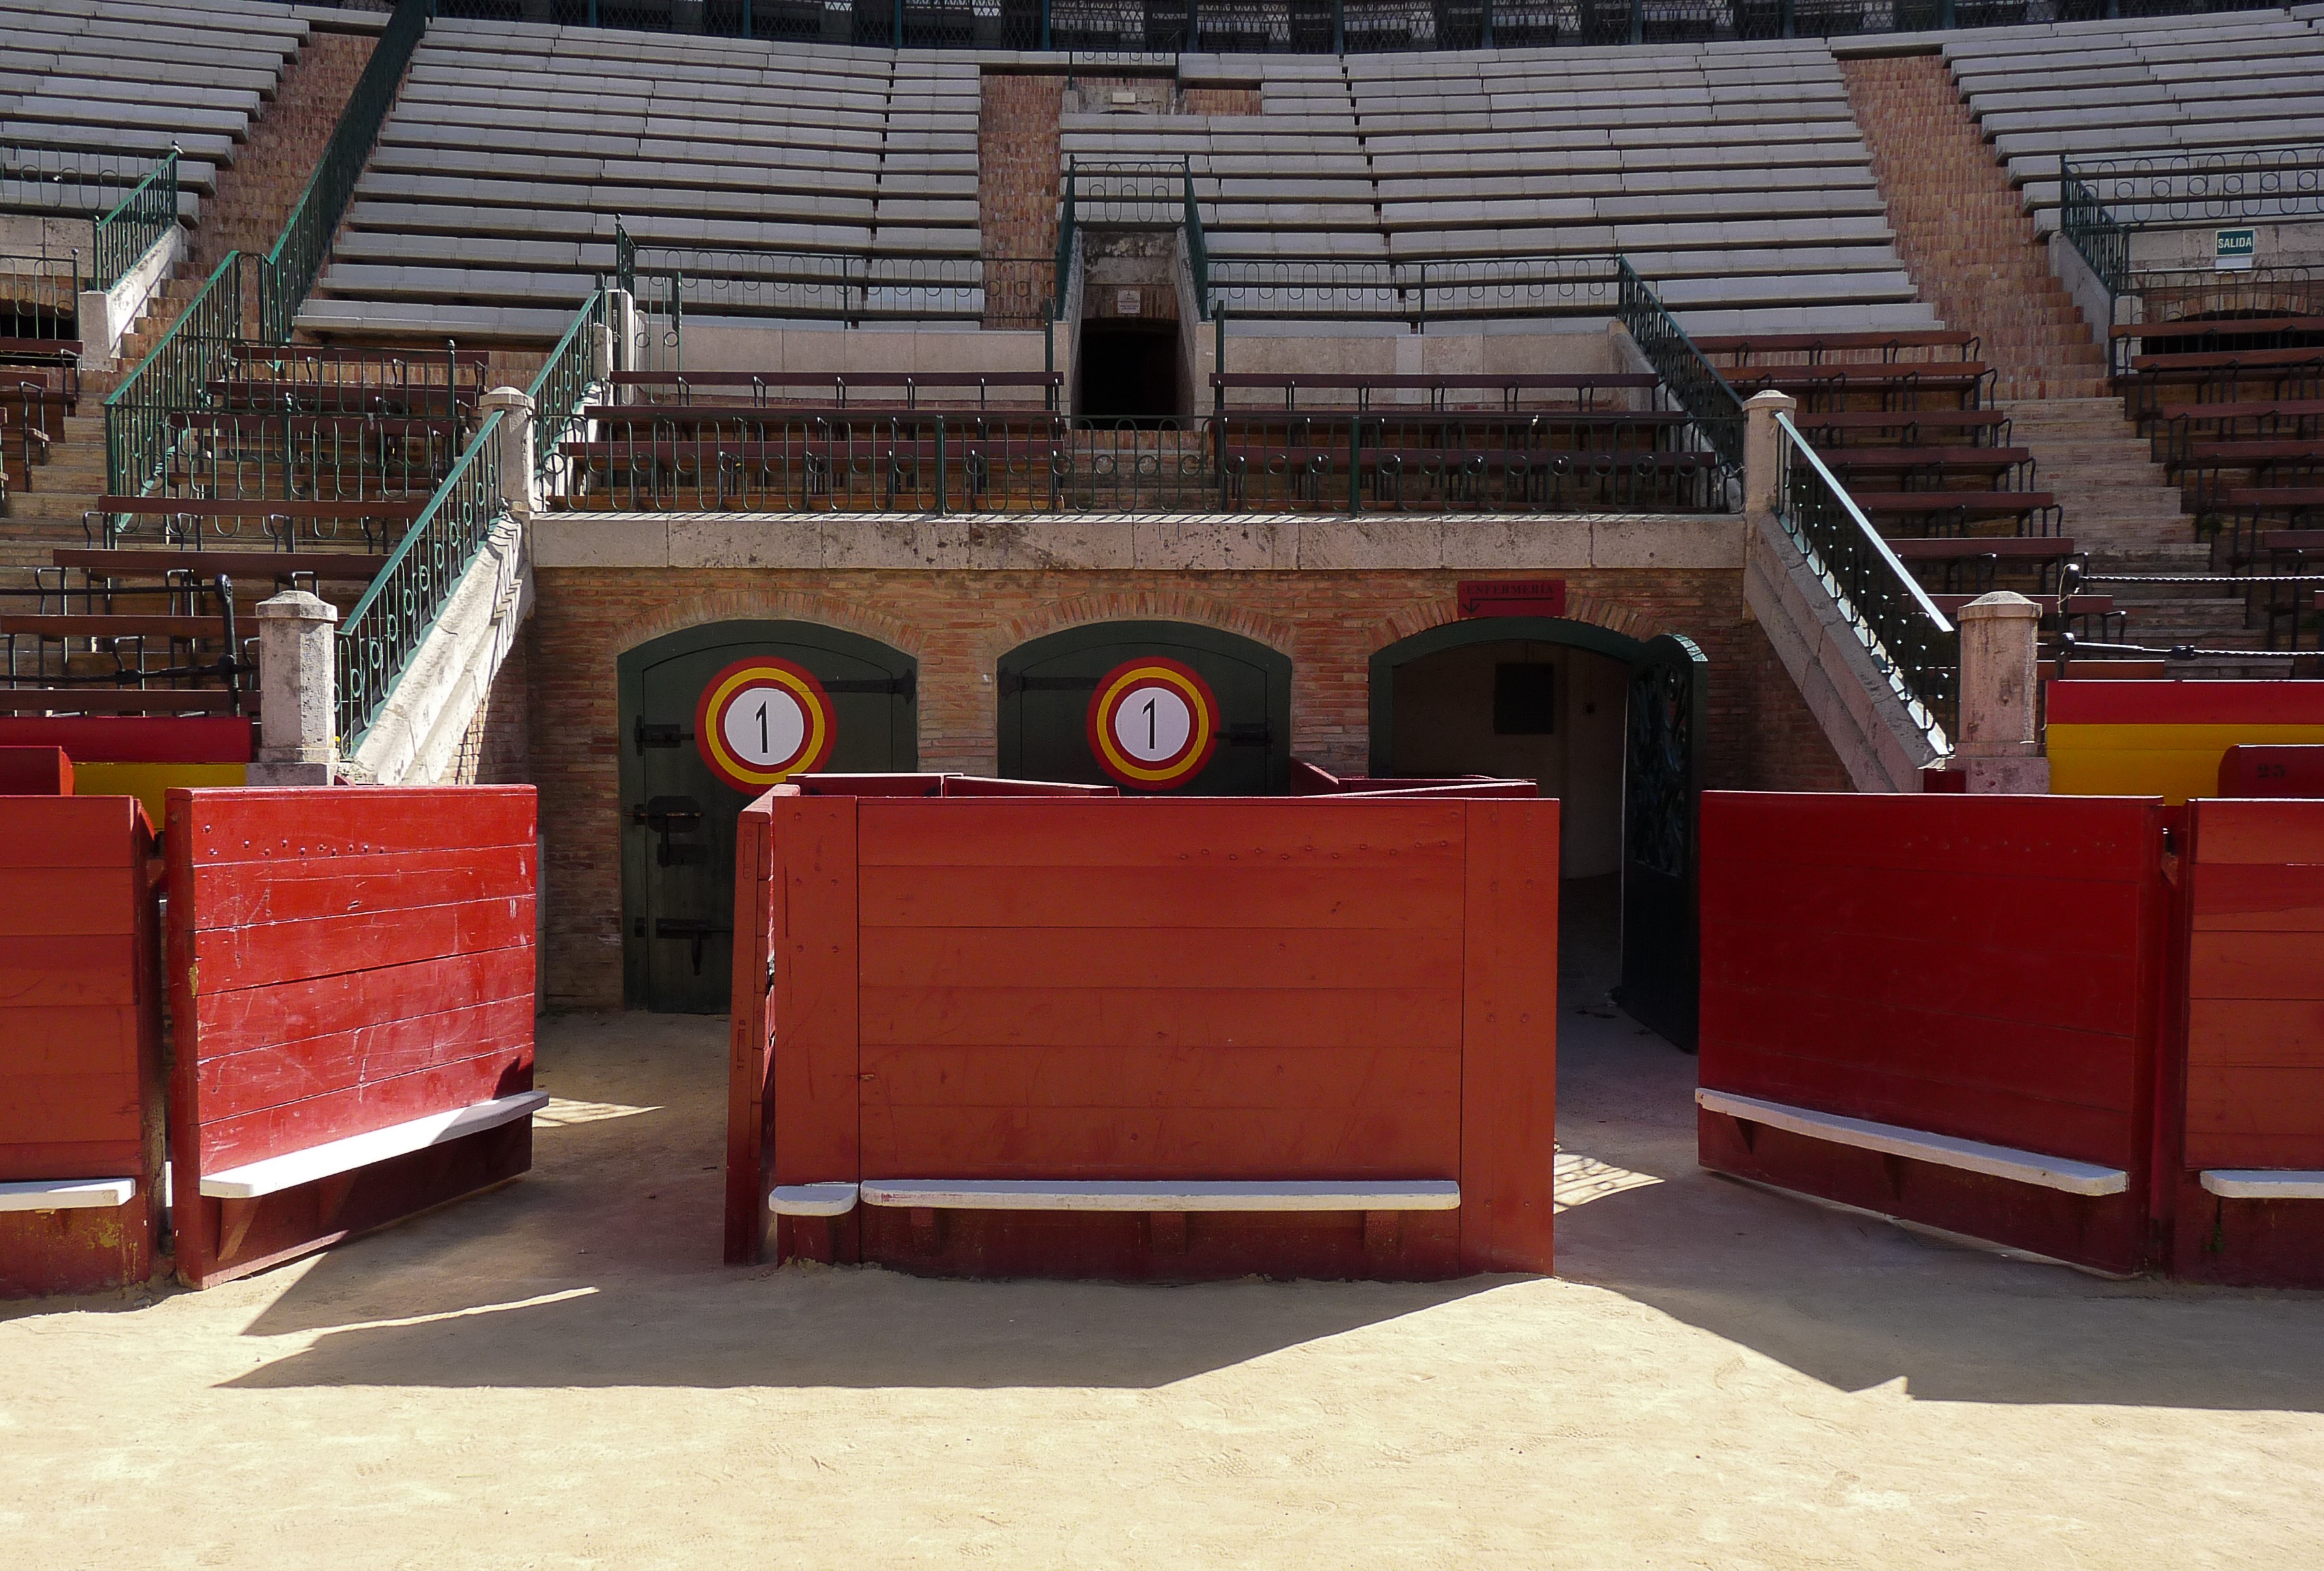
wood, auditorium, furniture, room, interior design, spain, stall, bullfighting, bullfight, flooring, arenas